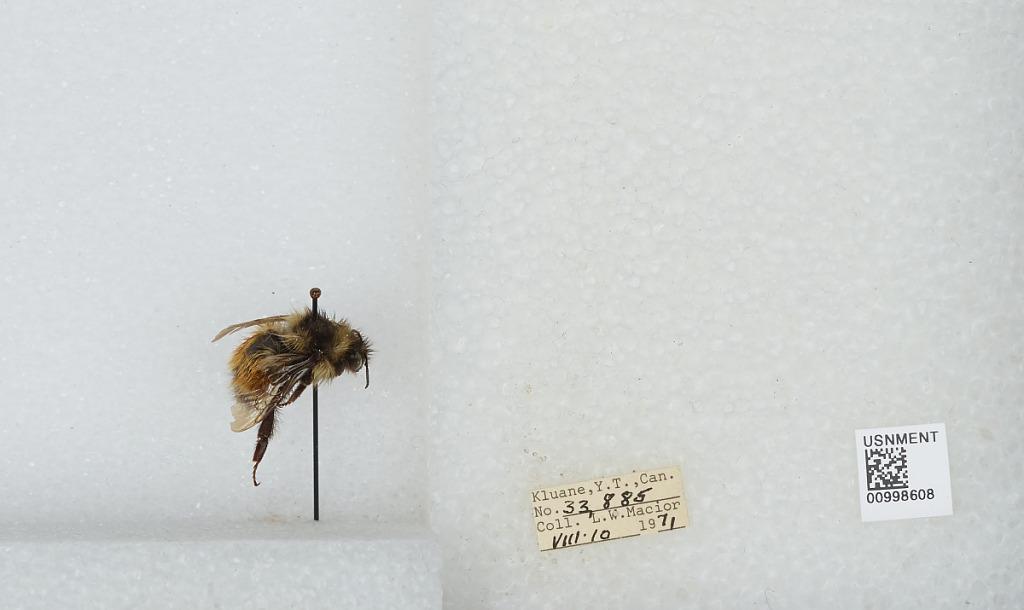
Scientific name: Bombus (Pyrobombus) melanopygus Nylander
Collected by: L. Macior
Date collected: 1971-8-10
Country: Canada
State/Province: Yukon Territory
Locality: Kluane
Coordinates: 60.75, -139.5